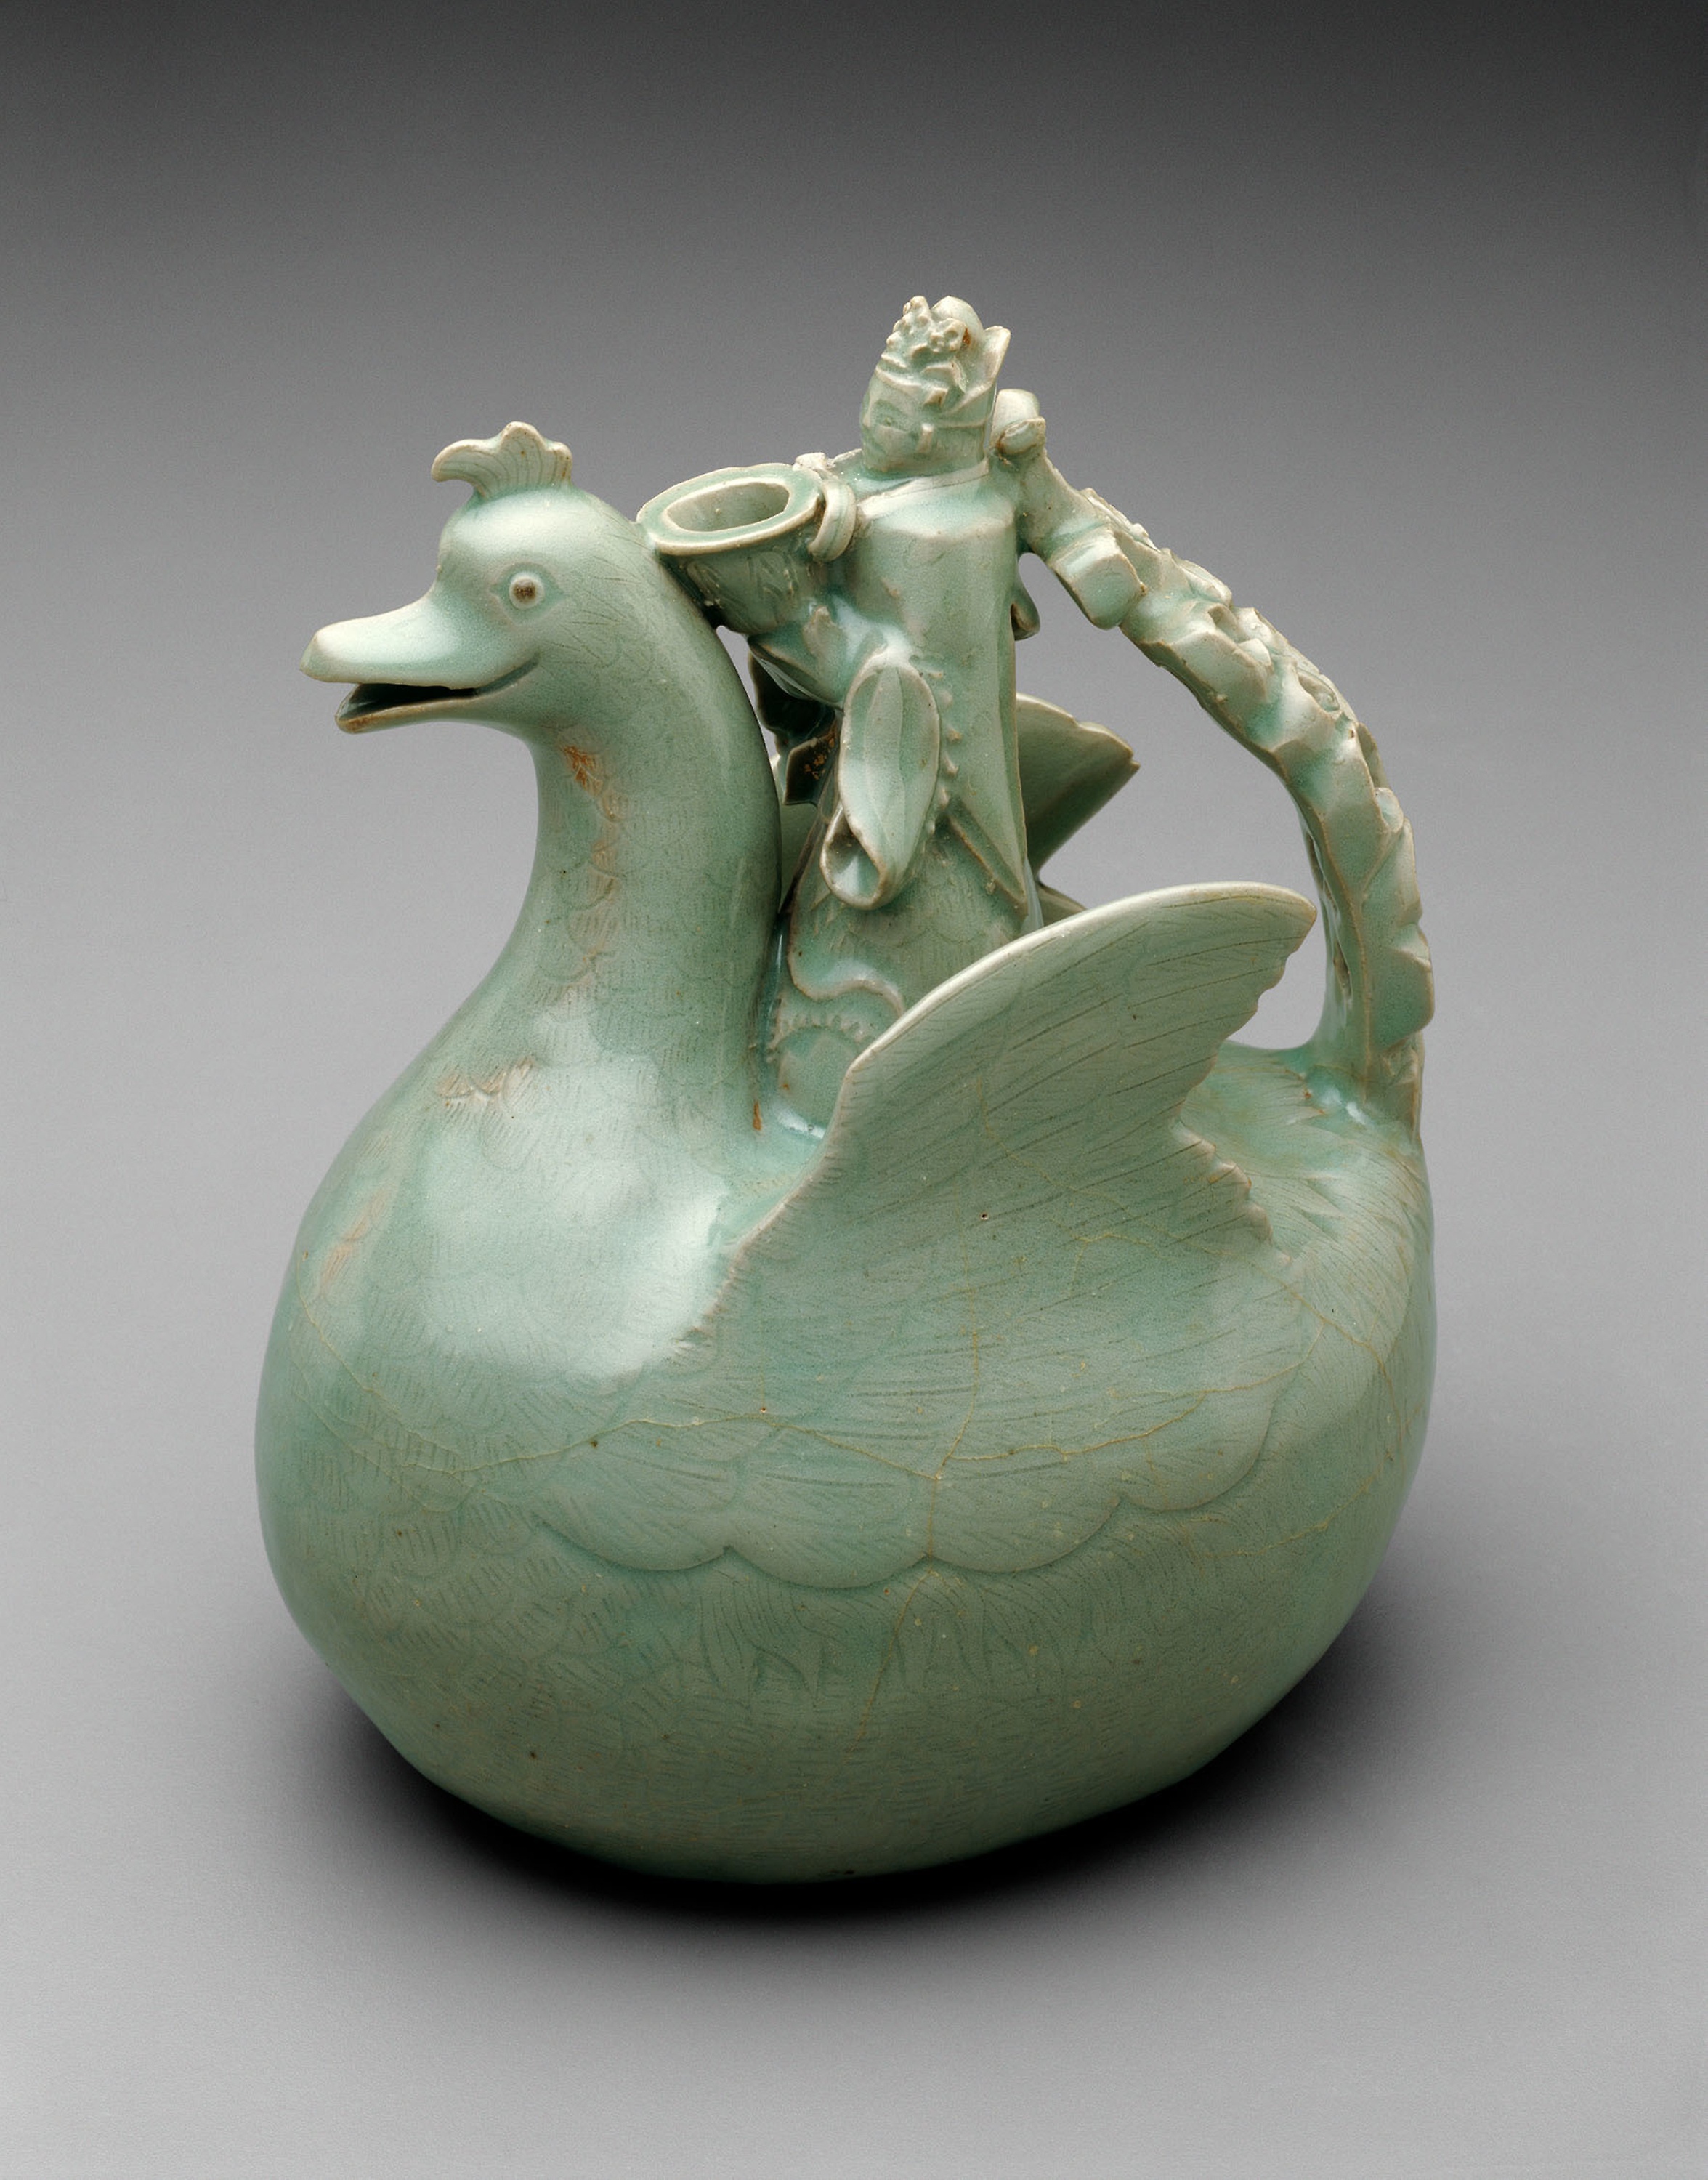
ceramic, pottery, artifact, water bird, teapot, jug, sculpture